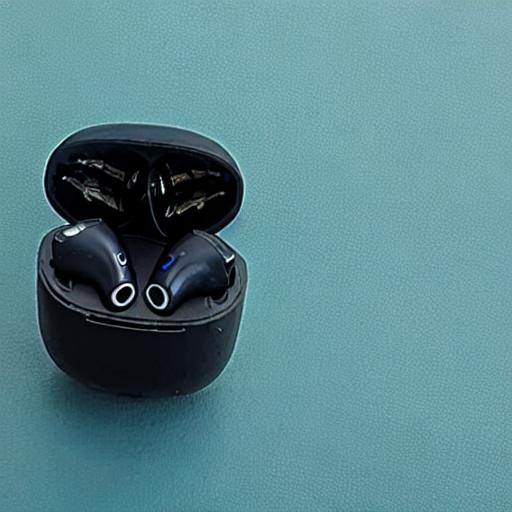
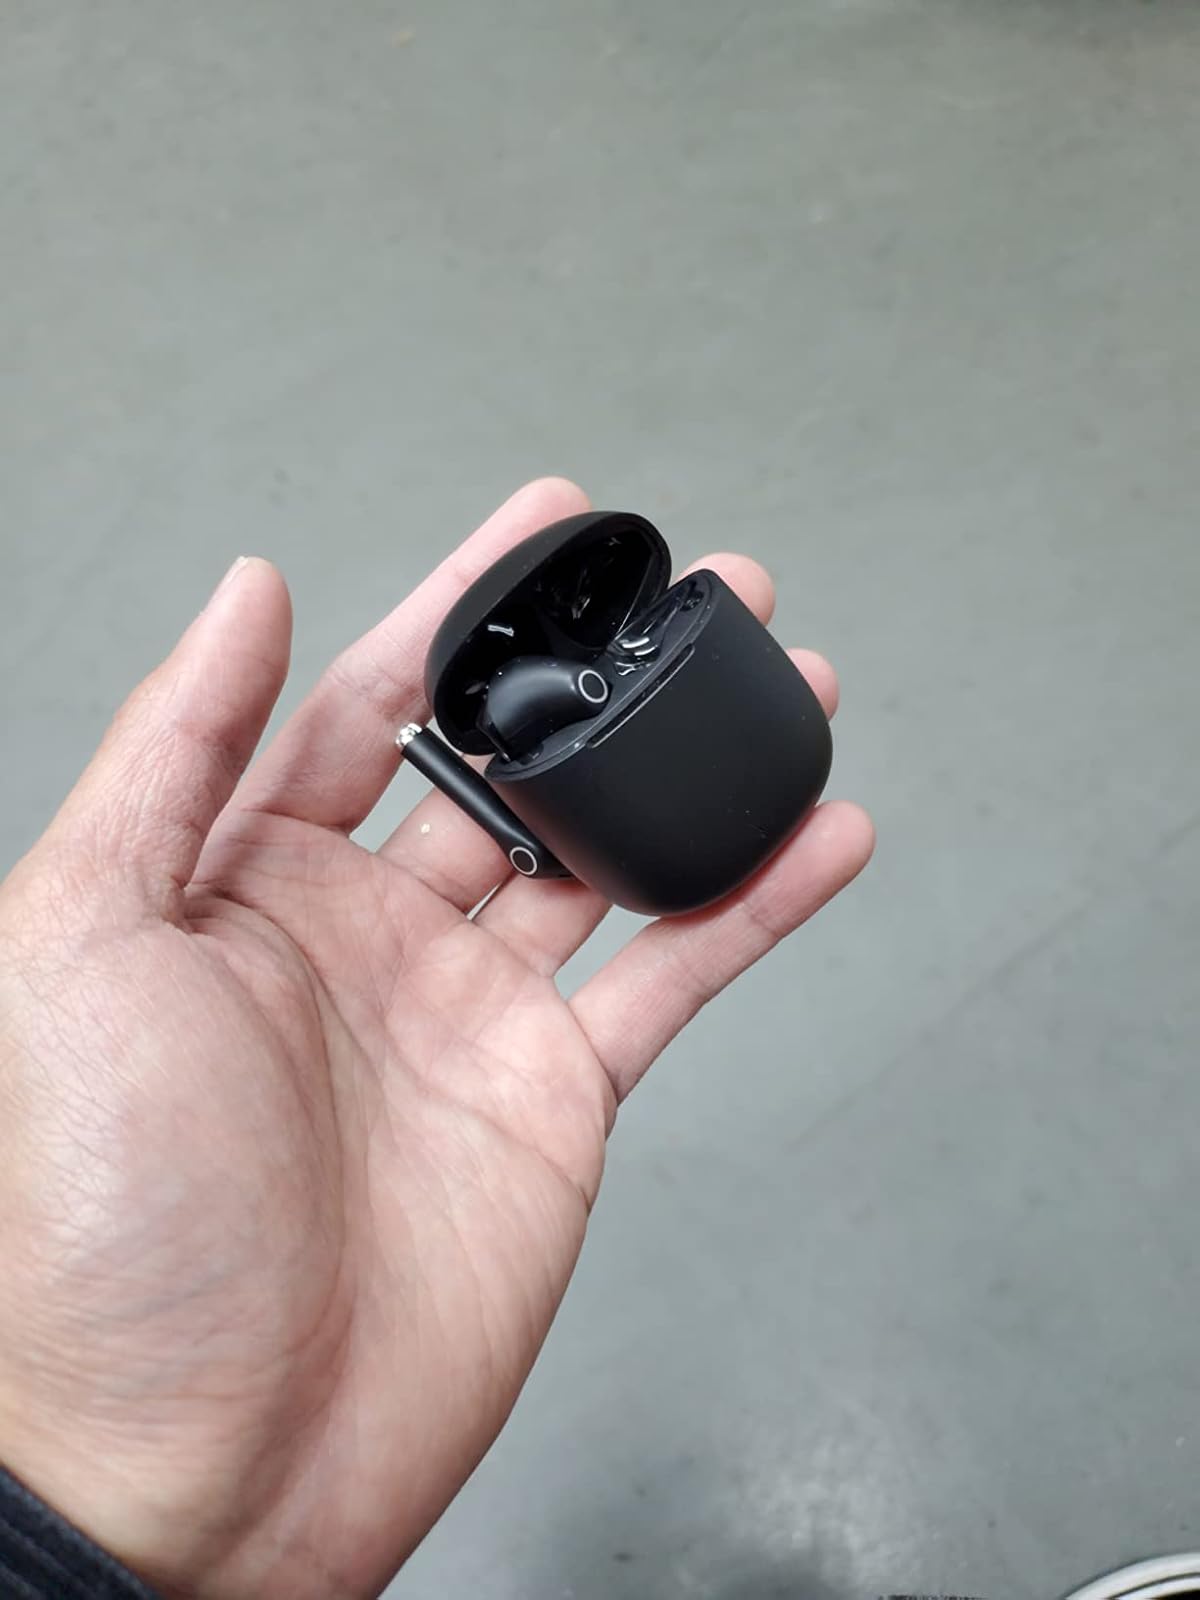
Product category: earbuds
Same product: no